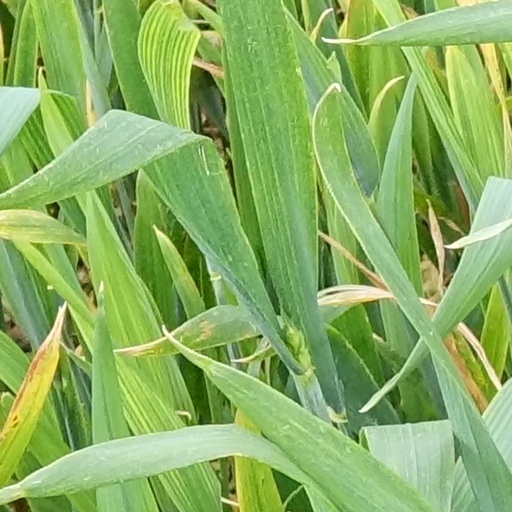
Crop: wheat